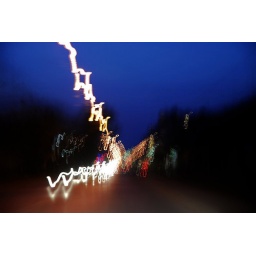
Traffic lights and deep blue sky somewhere in Budapest